OpenStreetMap

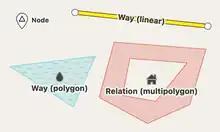
Illustration of OpenStreetMap data primitives (nodes, ways and relations)

OSM's data model differs markedly from that of a conventional GIS or CAD system. It is a topological data structure without the formal concept of a layer, allowing thematically diverse data to commingle and interconnect. A map feature or "element" is modelled as one of three geometric primitives: